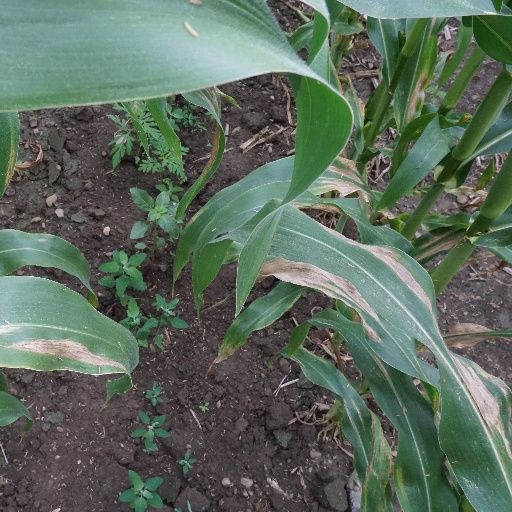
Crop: maize; corn